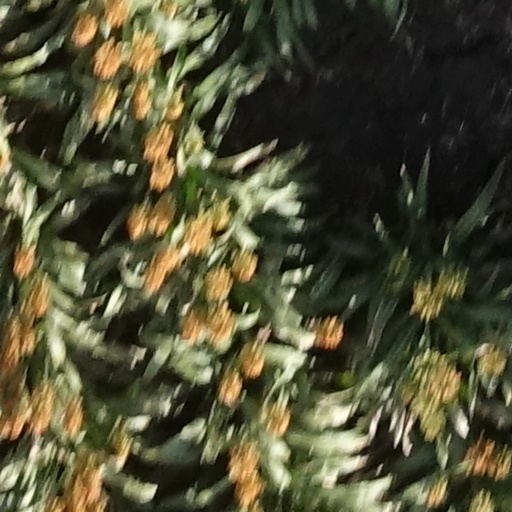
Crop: sorghum